DC Showcase: The Spectre

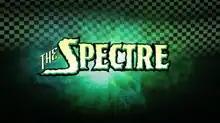
The Spectre Title Banner

DC Showcase: The Spectre is a 2010 short animated film, directed by Joaquim Dos Santos and written by Steve Niles. Gary Cole played Detective Jim Corrigan, whose suspects are brought to justice by his alter-ego, the Spectre. The film, released on February 23, 2010 as a bonus feature on the "" DVD, was the first of the "DC Showcase" series and was included on the compilation DVD "DC Showcase Original Shorts Collection" in an extended version.